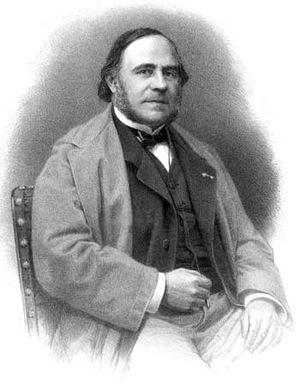
Jacques Marie Cyprien Victor Coste est un naturaliste français, né le 11 mai 1807 à Castries et mort le 19 septembre 1873 à Résenlieu près de Gacé.